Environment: real
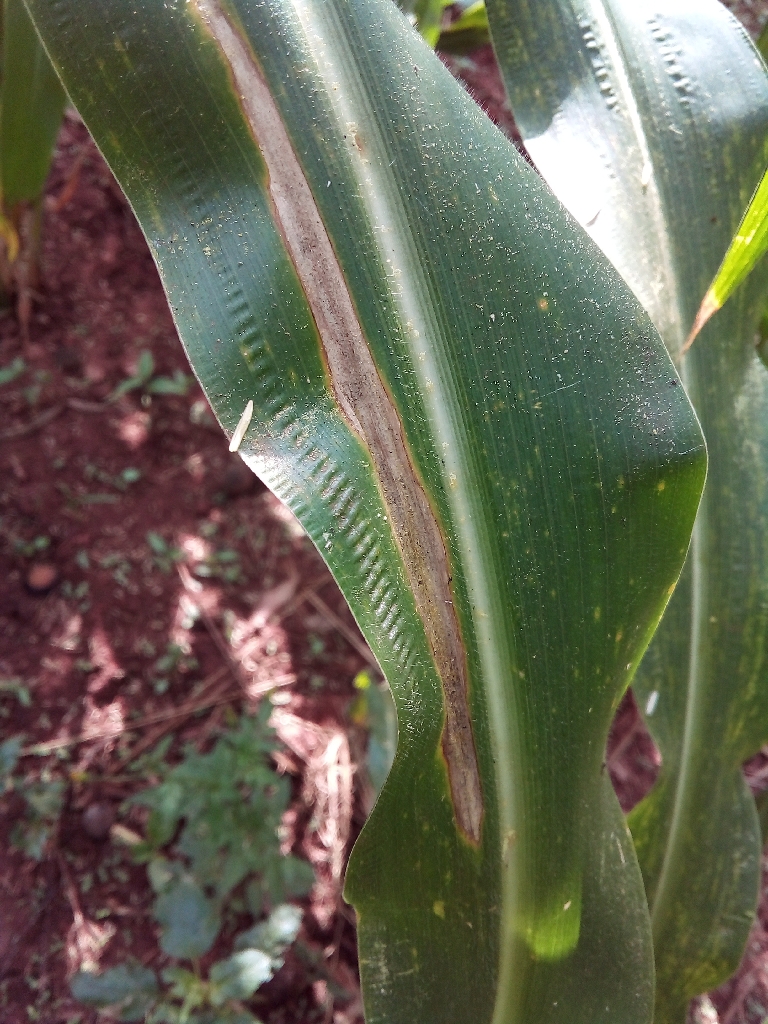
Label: northern_corn_leaf_blight